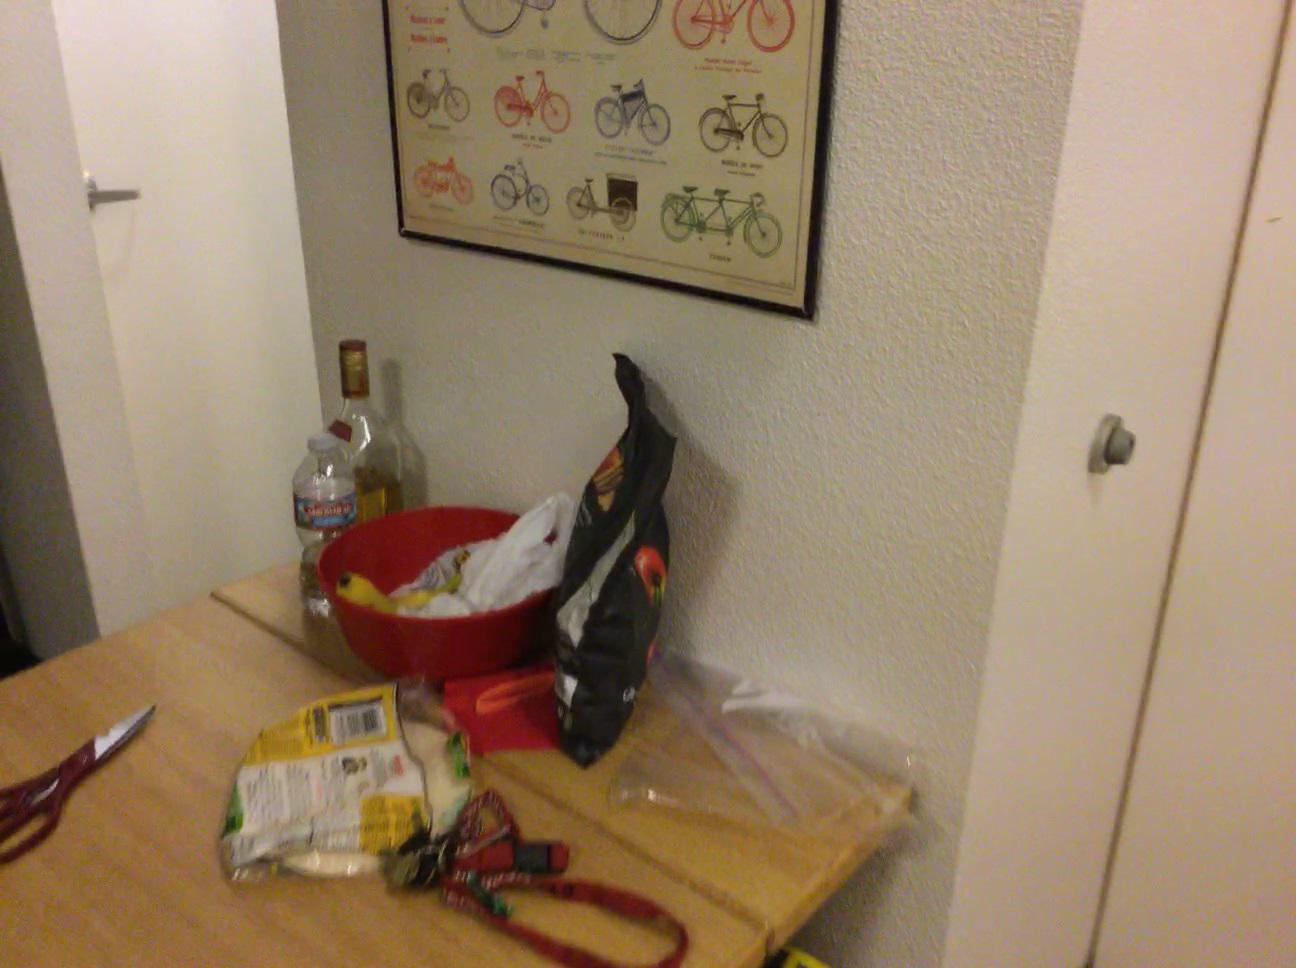
Question: In the image, there is the bottle. Pinpoint several points within the vacant space situated right of the bottle from the world's perspective. Your final answer should be formatted as a list of tuples, i.e. [(x1, y1), ...], where each tuple contains the x and y coordinates of a point satisfying the conditions above. The coordinates should be between 0 and 1, indicating the normalized pixel locations of the points.
Answer: [(0.591, 0.472), (0.548, 0.456), (0.508, 0.440), (0.657, 0.536), (0.606, 0.514), (0.559, 0.495), (0.515, 0.476), (0.474, 0.459), (0.436, 0.443), (0.400, 0.429), (0.680, 0.590), (0.623, 0.564), (0.571, 0.540), (0.523, 0.519), (0.479, 0.499), (0.438, 0.480), (0.399, 0.463), (0.708, 0.655), (0.644, 0.623), (0.586, 0.595), (0.533, 0.569), (0.671, 0.696), (0.605, 0.661), (0.546, 0.629)]